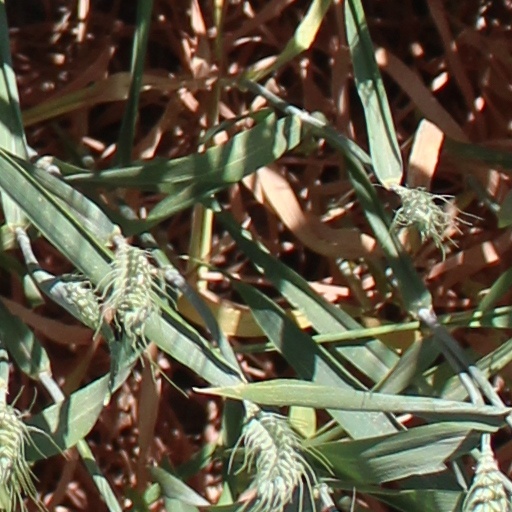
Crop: wheat